Charles Le Moyne (actor)

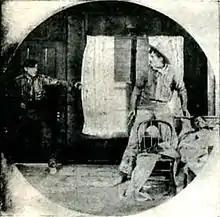
Harry Carey and Charles Le Moyne in "Sundown Slim" (1920)

Charles Le Moyne (June 27, 1880 – September 13, 1956) was an American motion picture actor of the silent era. He appeared in 73 films between 1915 and 1937.